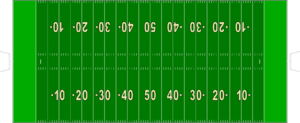
25px Schéma d'un terrain de football américain. Auteur
Le football américain est un sport collectif opposant deux équipes de onze joueurs qui alternent entre la défense et l'attaque. Le but du jeu est de marquer des points en amenant le ballon dans la zone d'en-but adverse. Pour conserver la possession, l'équipe attaquante doit parcourir au moins 10 yards en 4 tentatives. Dans le même temps, l'équipe en défense doit empêcher l'attaque d'atteindre cet objectif, dans le but de reprendre la possession de la balle. Si l'équipe attaquante valide 10 yards ou plus lors de sa possession, elle bénéficie de quatre nouvelles tentatives pour continuer à gagner du terrain. Sinon, la possession de la balle change de camp et les rôles, défense/attaque, s'inversent.